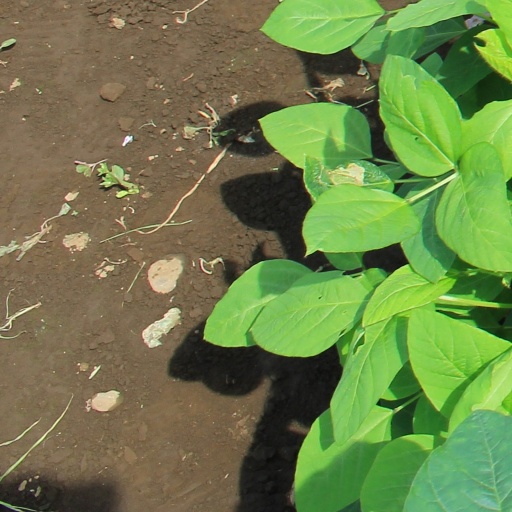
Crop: soybean